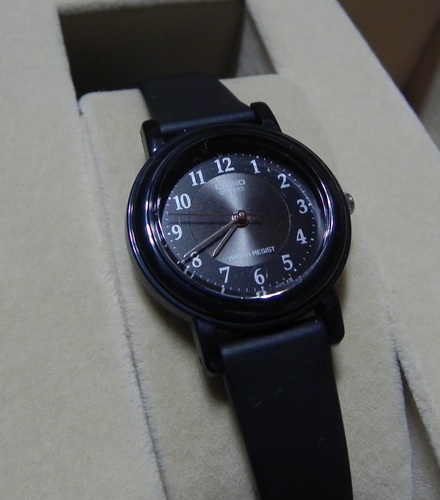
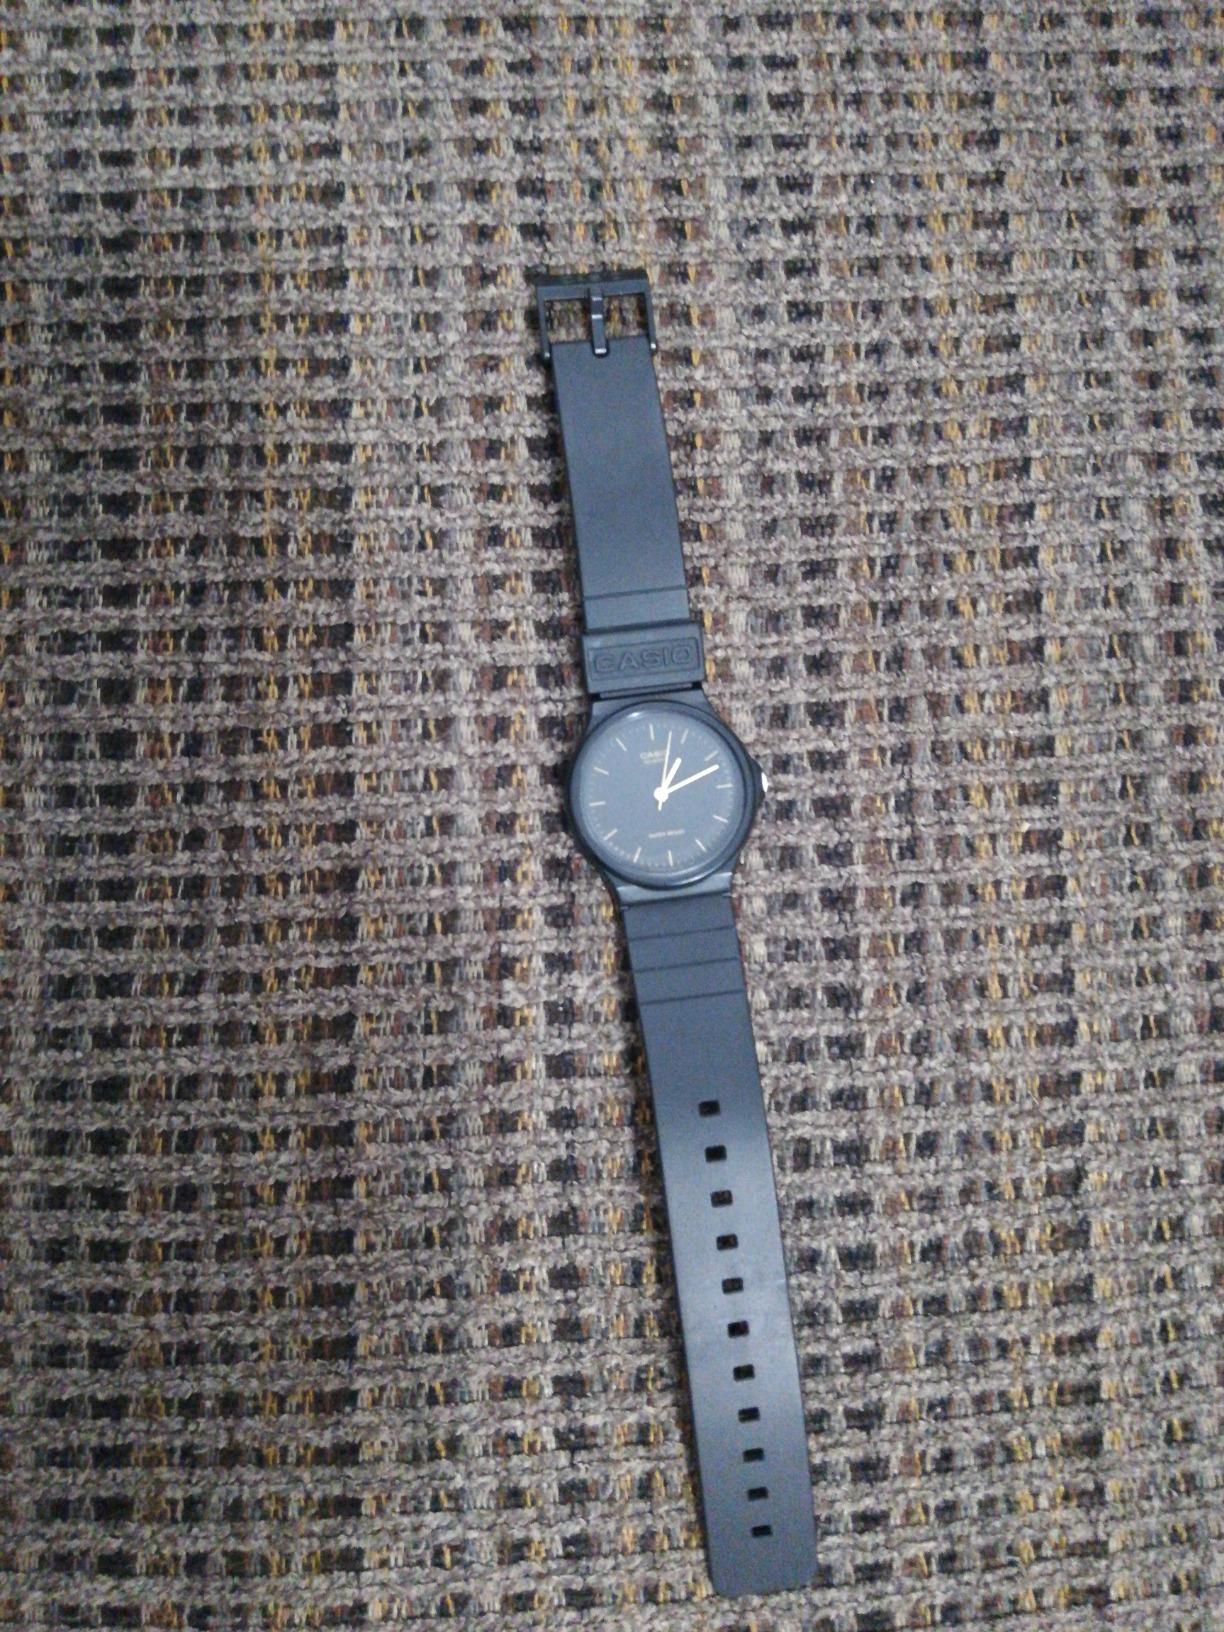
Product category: accessories_watch
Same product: no